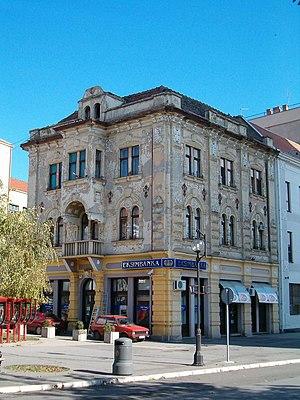
Le palais Bukovac est situé à Zrenjanin, dans la province de Voïvodine et dans le district du Banat central, en Serbie. Avec l'ensemble du quartier ancien de la ville, il est inscrit sur la liste des entités spatiales historico-culturelles de grande importance de la République de Serbie et, à ce titre, sur la liste des monuments culturels de grande importance.